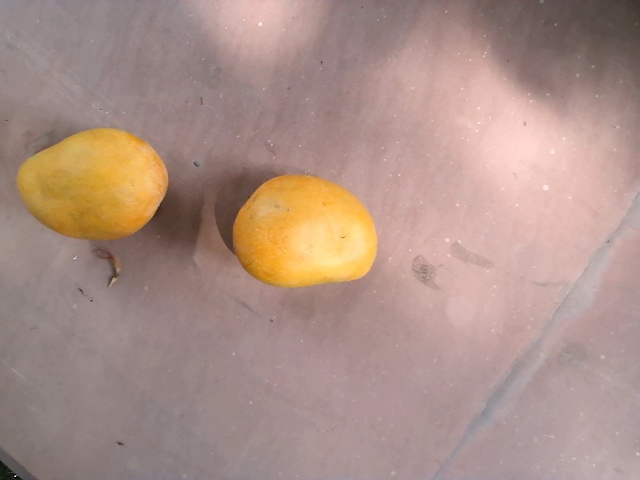
Label: Ripe_Mango